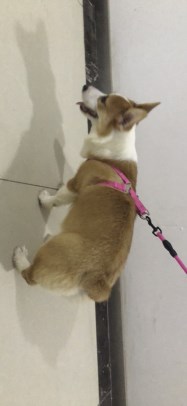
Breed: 2909-n000116-Cardigan